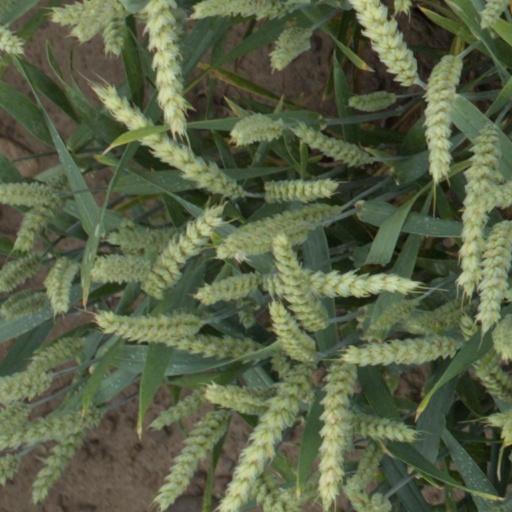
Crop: wheat